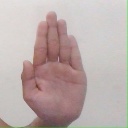
अक्षर: ध